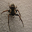
Label: spider